Dental instrument

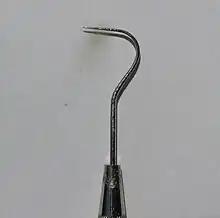
Pig tail dental explorer

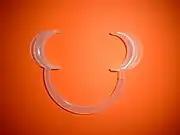
Cheek retractor

Anesthesia is classified into three types: local, regional, and general, each of which affects the nervous system in some way and can be provided via a variety of methods and medications.